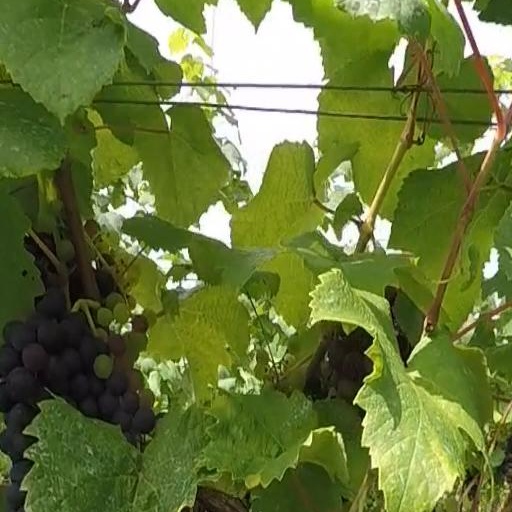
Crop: grape